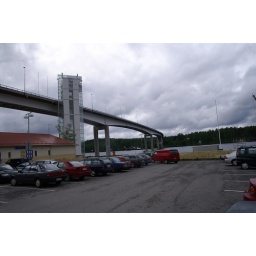
The bridge in Puumala (Finland) over Saima lake